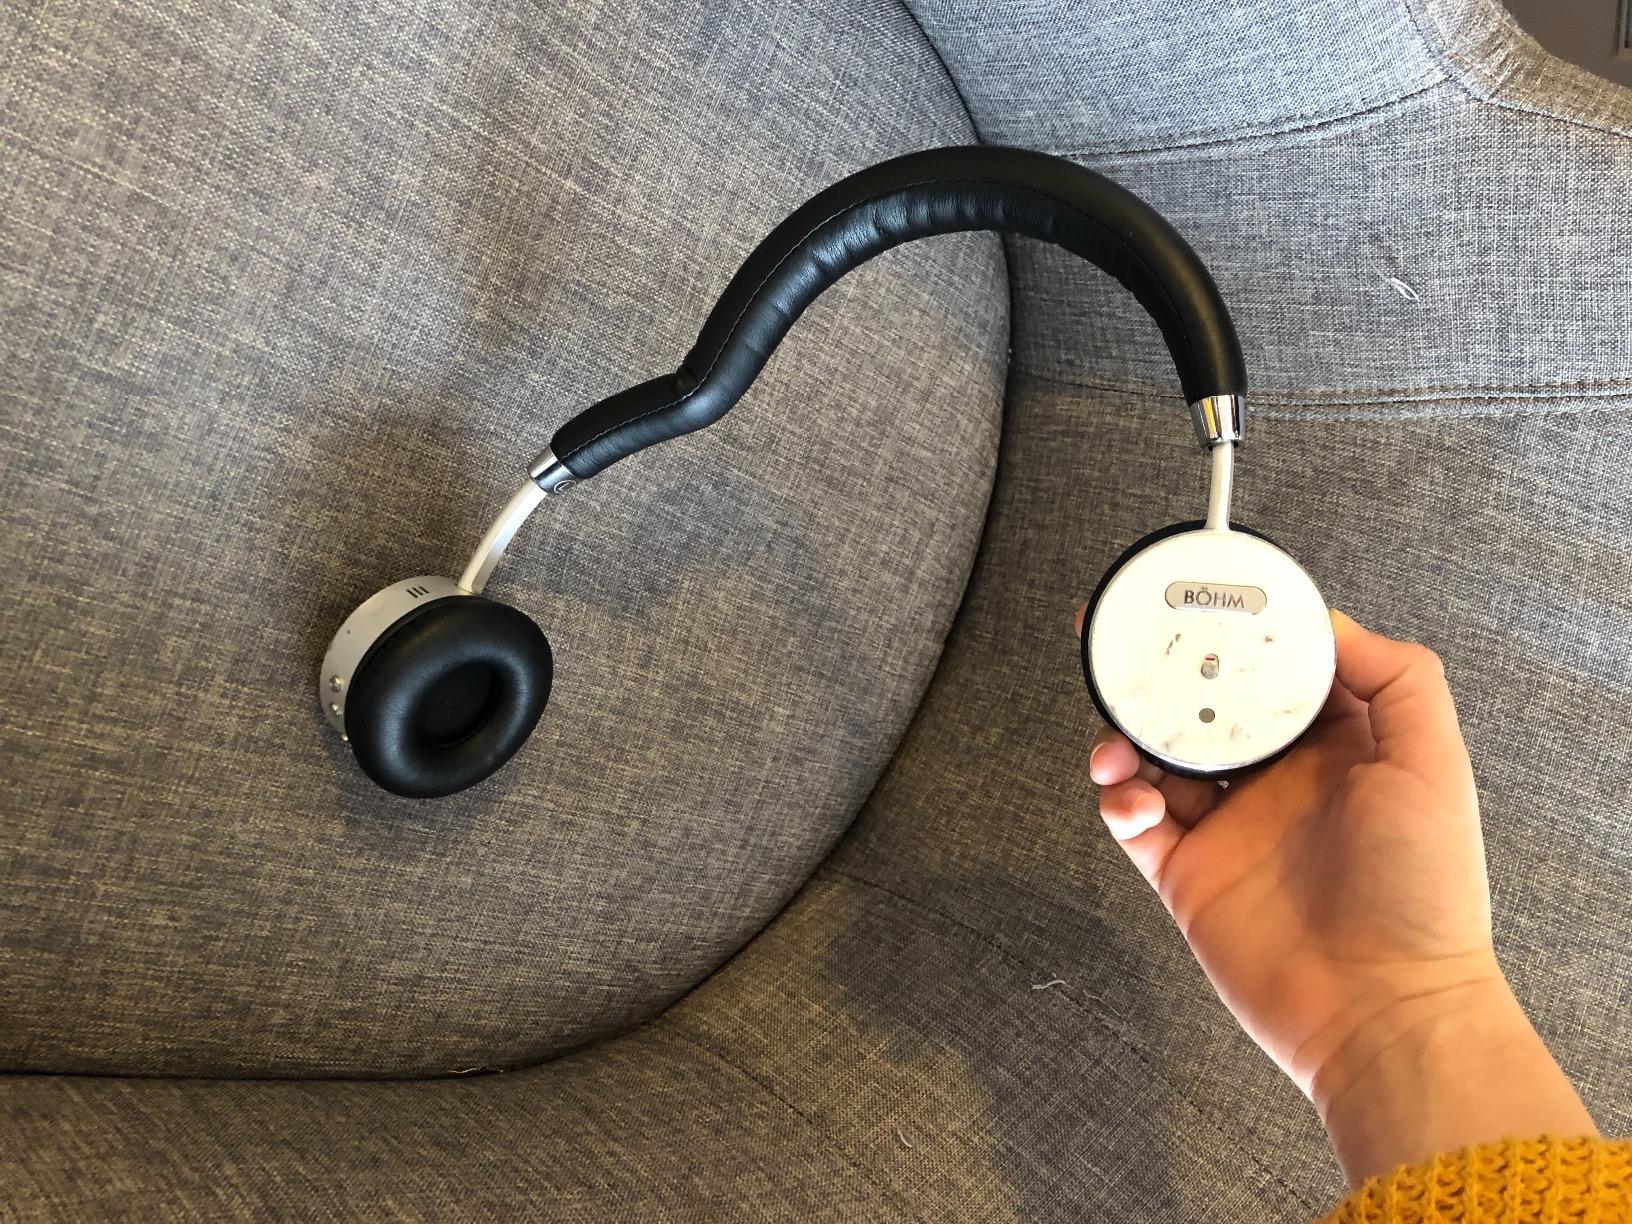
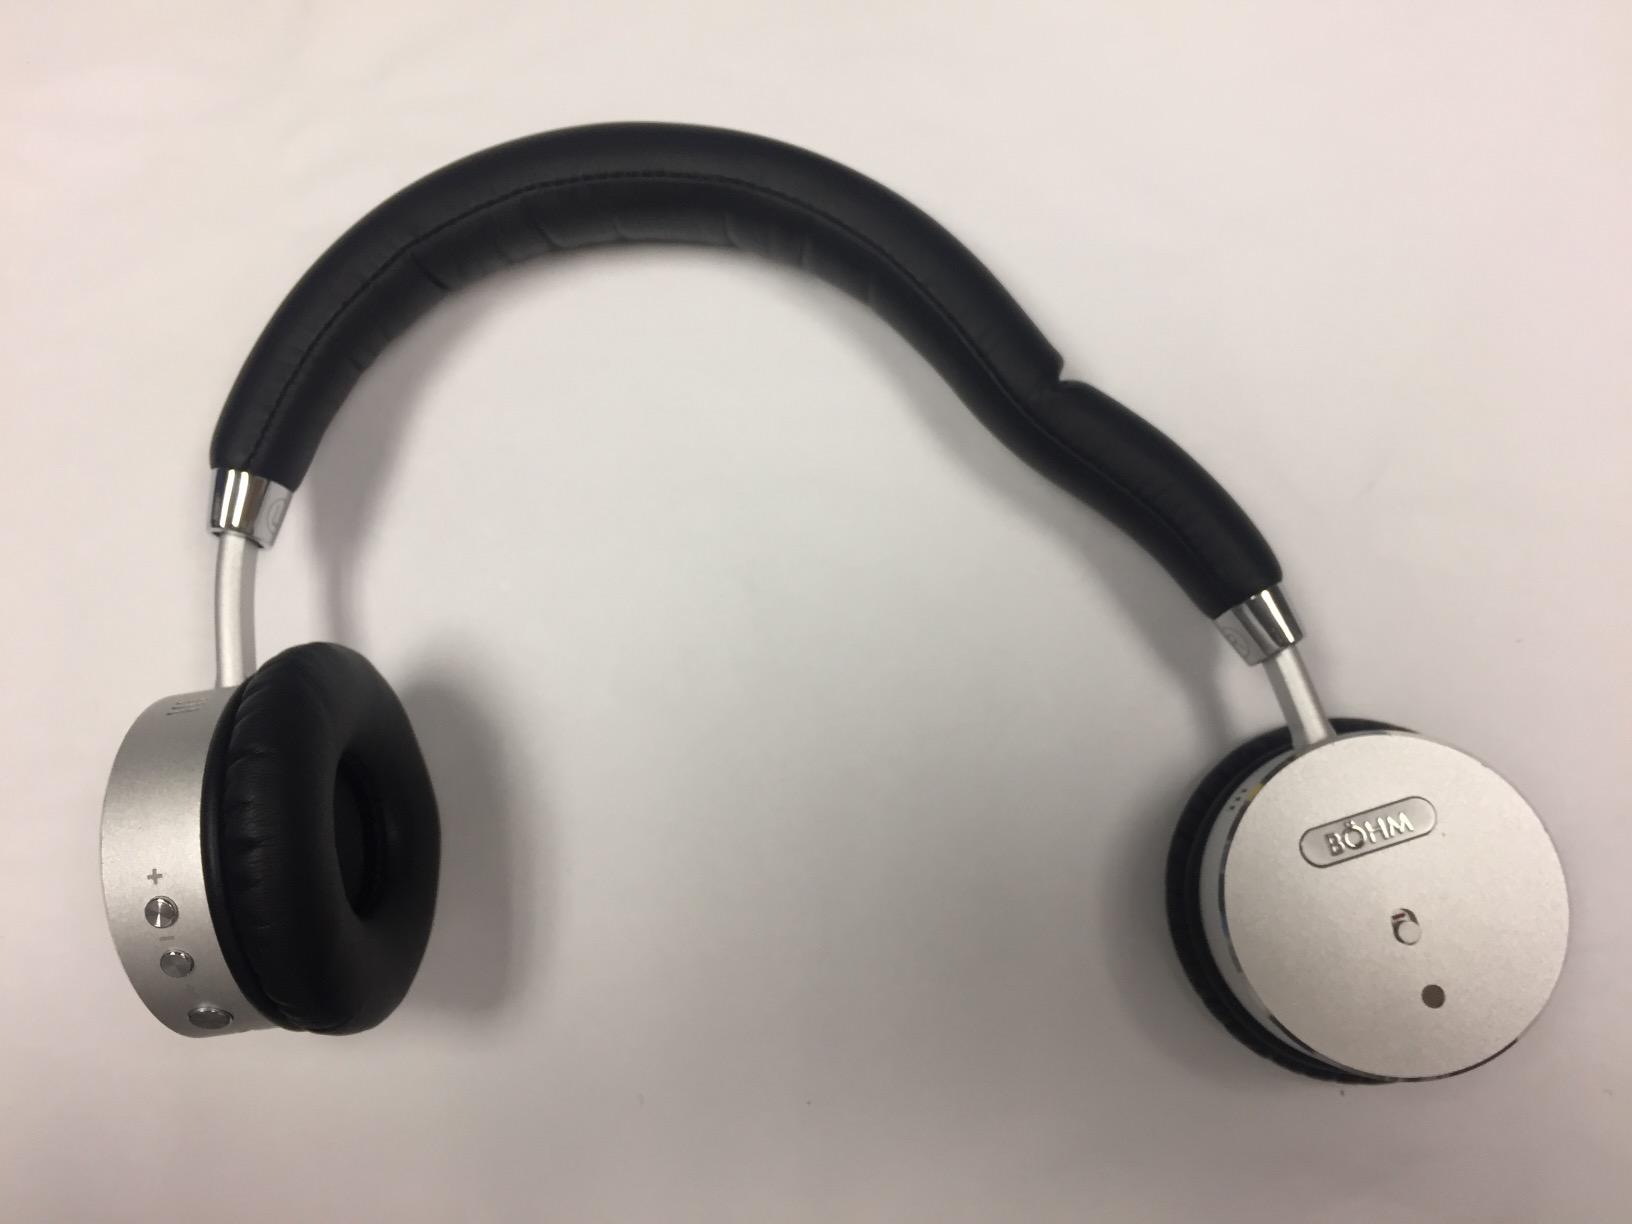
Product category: headphones
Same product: yes